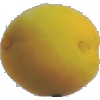
Label: Peach 2